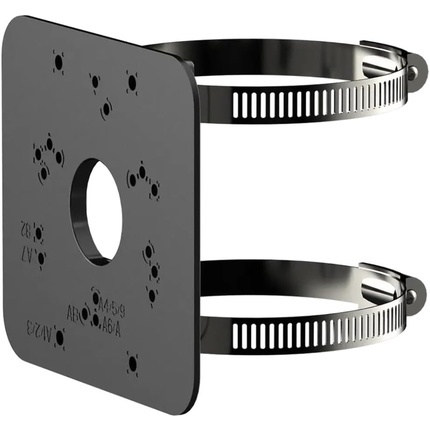
Post Mount Black - Dahua
Brand: Dahua
Category: Cameras & Optics > Camera & Optic Accessories > Camera Parts & Accessories > Flash Brackets